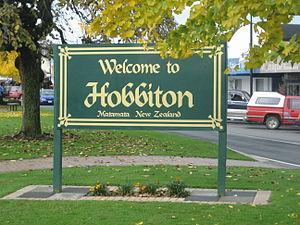
Matamata est une ville rurale de la région néo-zélandaise de Waikato. Elle compte environ 12 000 habitants. Elle est située au pied des monts Kaimai et est connue pour ses chevaux pur-sang. Elle fait partie du Matamata-Piako District Council, comprenant les zones rurales aux alentours ainsi que Morrinsville et Te Aroha.